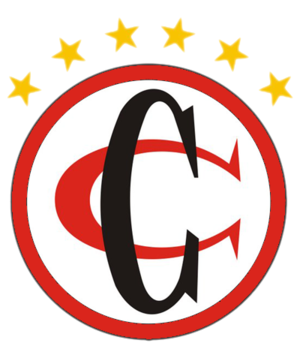
Campinense Clube
Klubbens logo
Campinense Clube er en brasiliansk fodboldklub fra byen Campina Grande, i staten Paraíba.